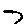
Label: 7